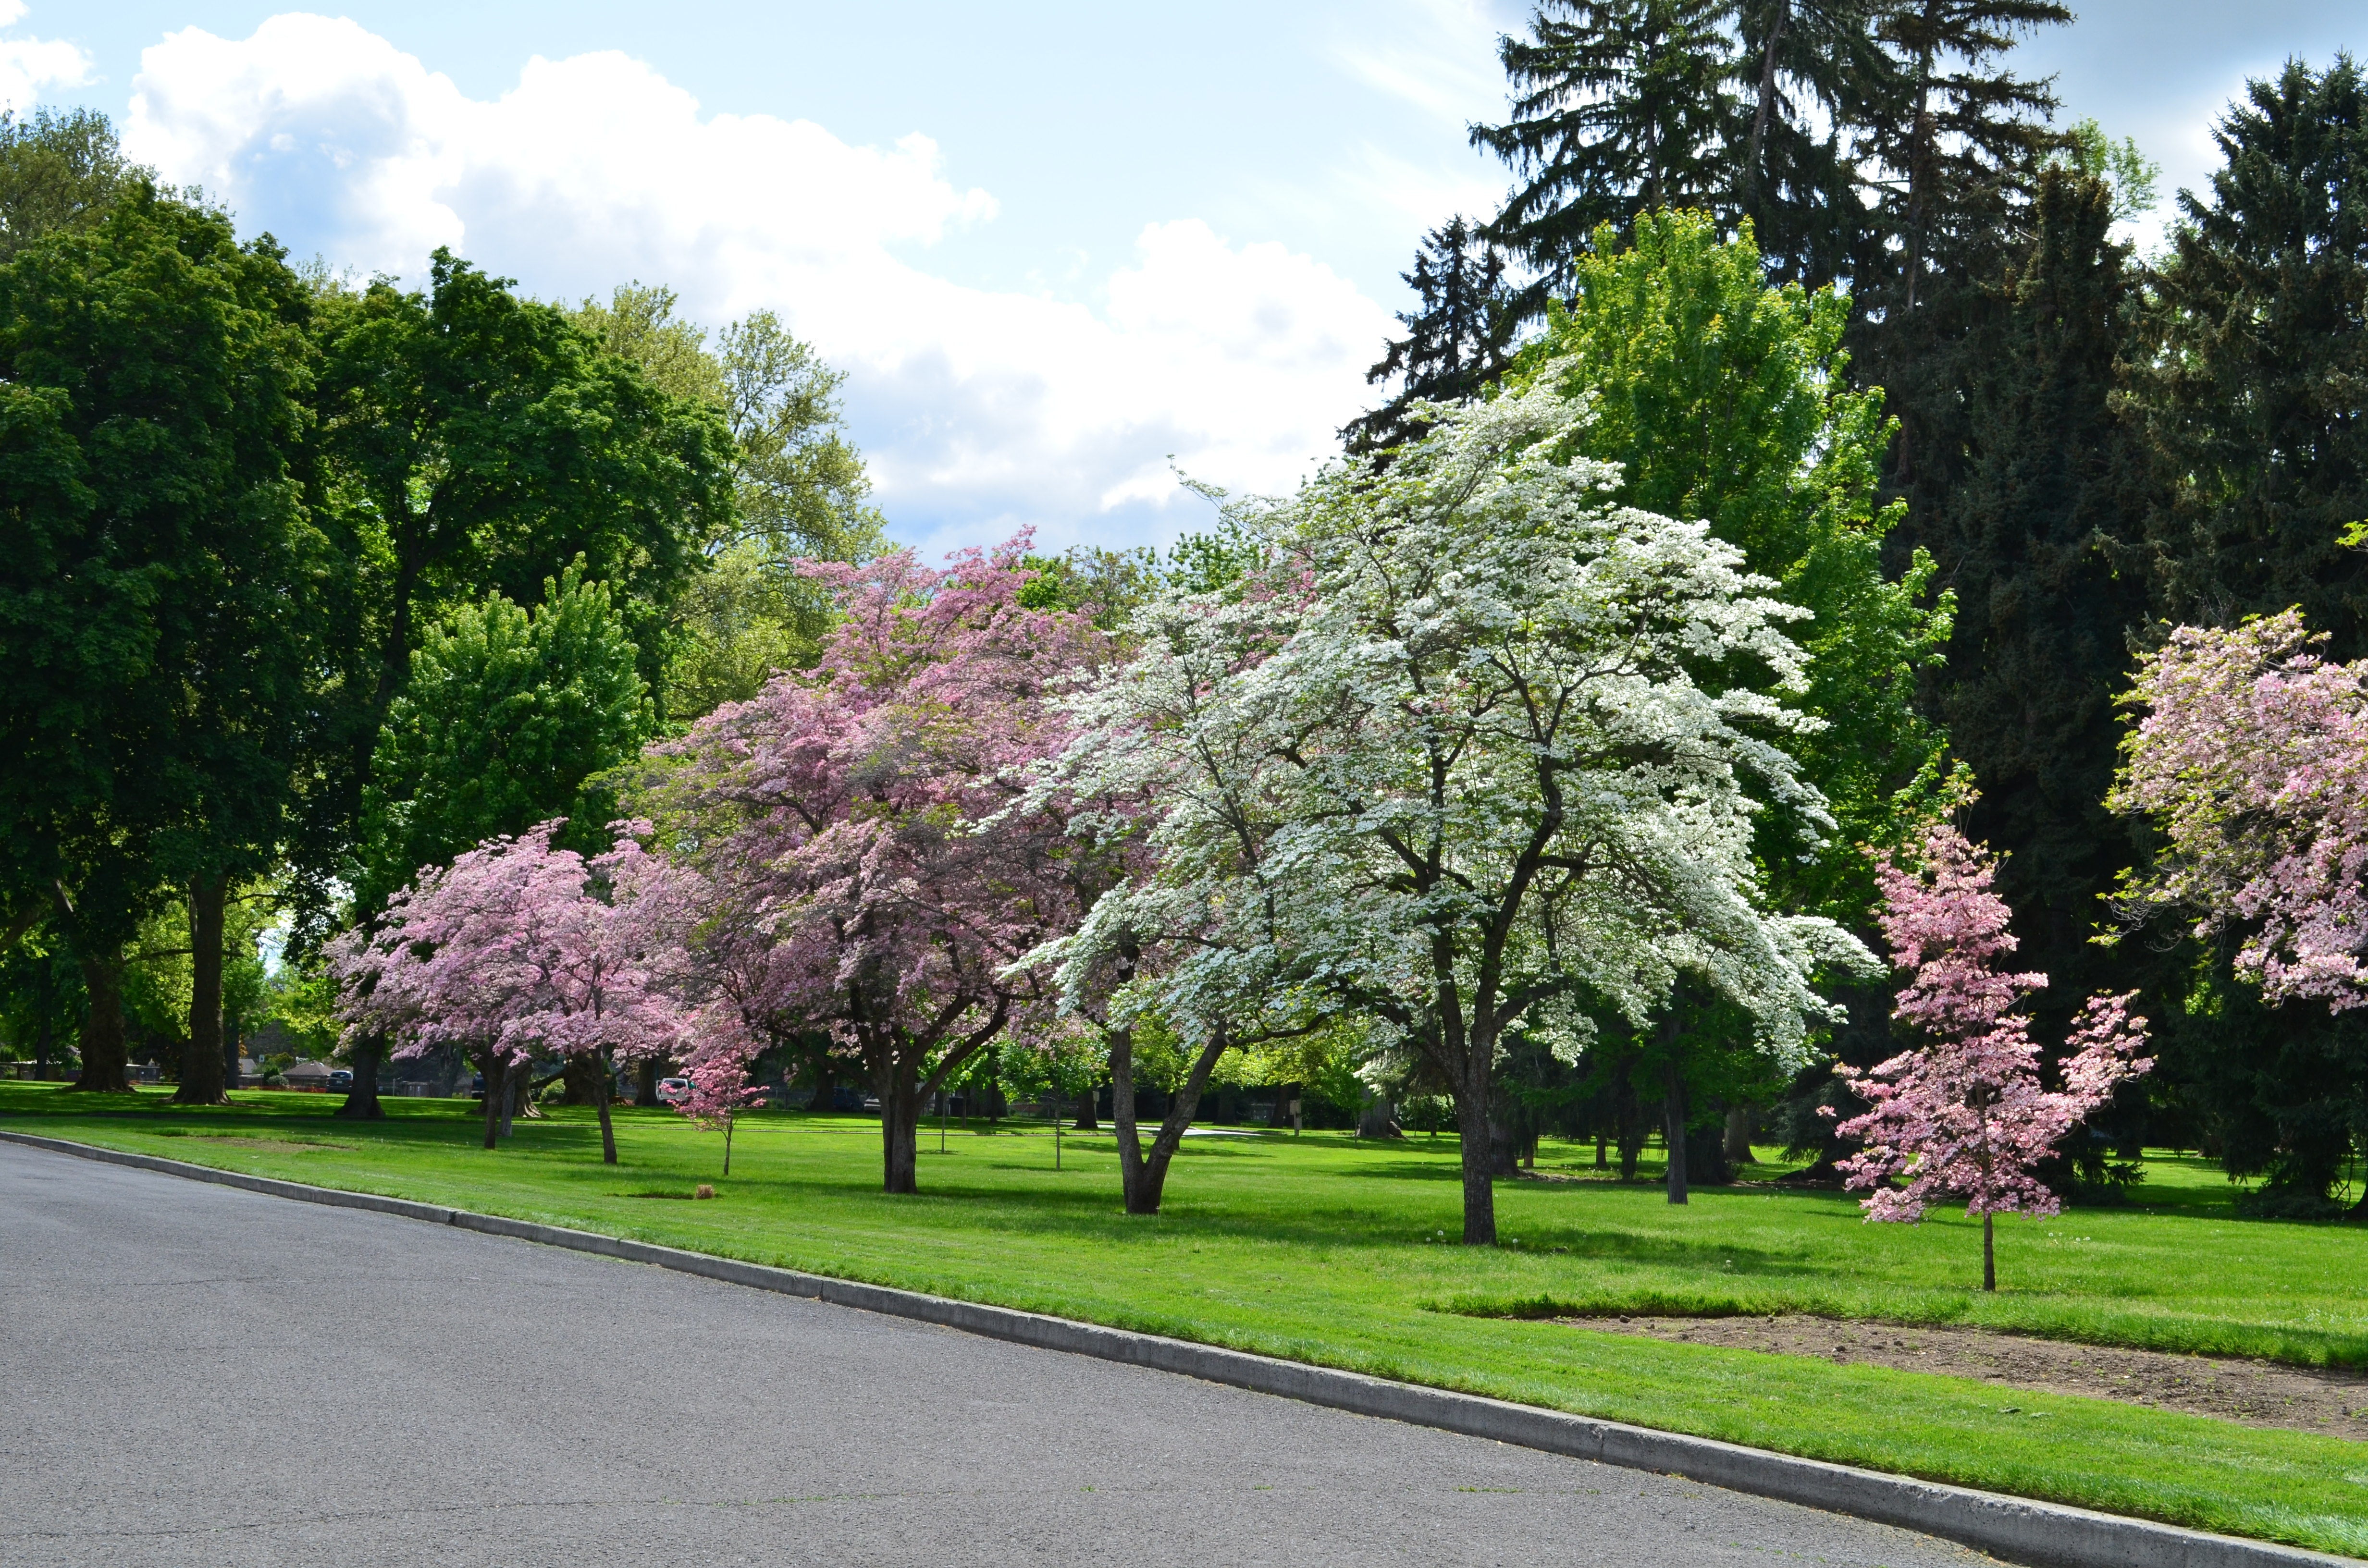
tree, nature, outdoor, blossom, plant, lawn, leaf, flower, bloom, summer, spring, park, botany, blooming, garden, flora, cherry blossom, shrub, blossoms, botanical garden, flowering, flowering trees, pioneer park, woody plant